Bert Hoffmeister

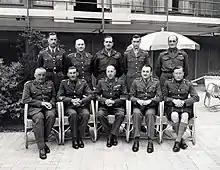
Senior commanders of the First Canadian Army, May 1945. Seated from the left: Stanisław Maczek (Polish Army), Guy Simonds, Harry Crerar, Charles Foulkes, Bert Hoffmeister. Standing from the left: Ralph Keefler, Bruce Matthews, Harry Foster, Robert Moncel (standing in for Chris Vokes, Stuart Rawlins (British Army).

In October 1943, promoted to brigadier, Hoffmeister was named commanding officer of the 2nd Canadian Infantry Brigade, which fought in the early stages of the Italian campaign, including at the Battle of Ortona towards the end of the year.